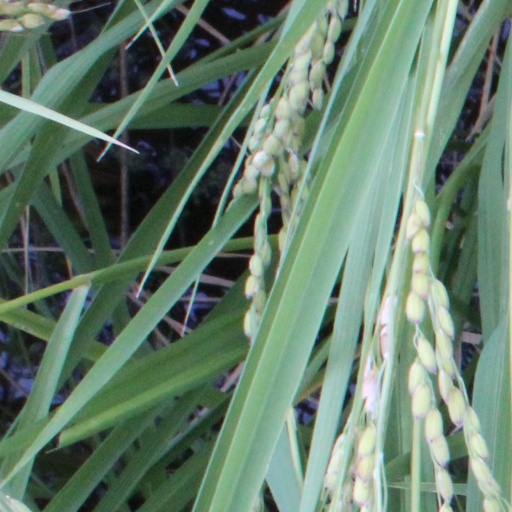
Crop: rice